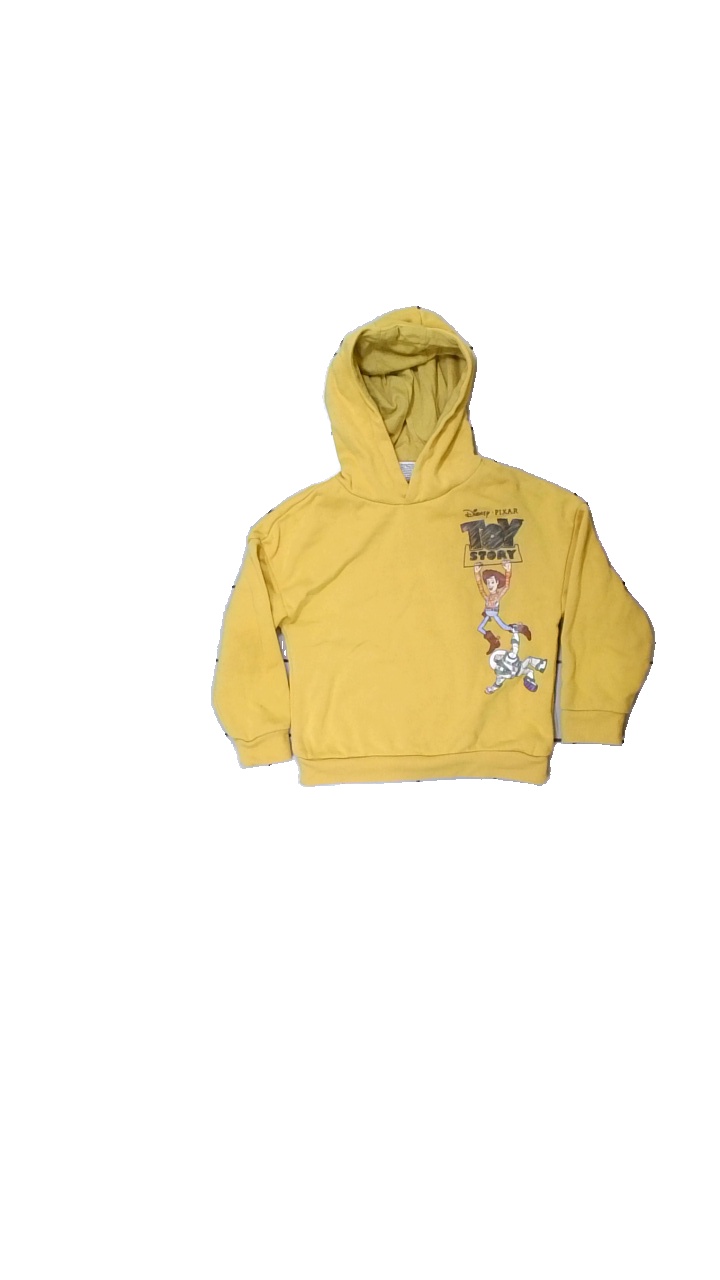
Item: Hoodie (Children)
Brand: Disney
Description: Yellow hoodie from Disney with Toy Story print on one side, size 116. Poor condition.
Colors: Yellow, White, Orange, Multicolor
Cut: Regular
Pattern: Logo print
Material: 53% cott, 47% poly
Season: All
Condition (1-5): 2
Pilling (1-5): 2
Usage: Export
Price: <50